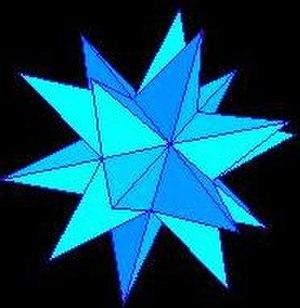
grand dodécaèdre étoilé capture d'un des applets LiveGraphics3D du site http://www.ac-noumea.nc/maths/amc/polyhedr/no_conv1.htm Autorisation après demande à l'auteur
Un polyèdre est dit régulier s'il est constitué de faces toutes identiques et régulières, et que tous ses sommets sont identiques. Ils sont au nombre de neuf, dont cinq sont convexes et étaient connus de Platon. On appelle parfois polyèdres réguliers uniquement les solides de Platon.